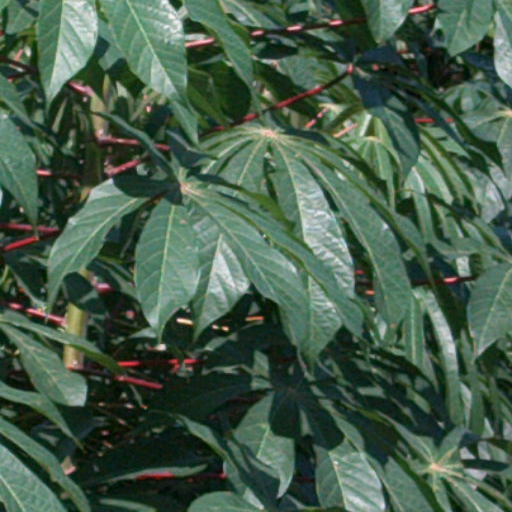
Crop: cassava